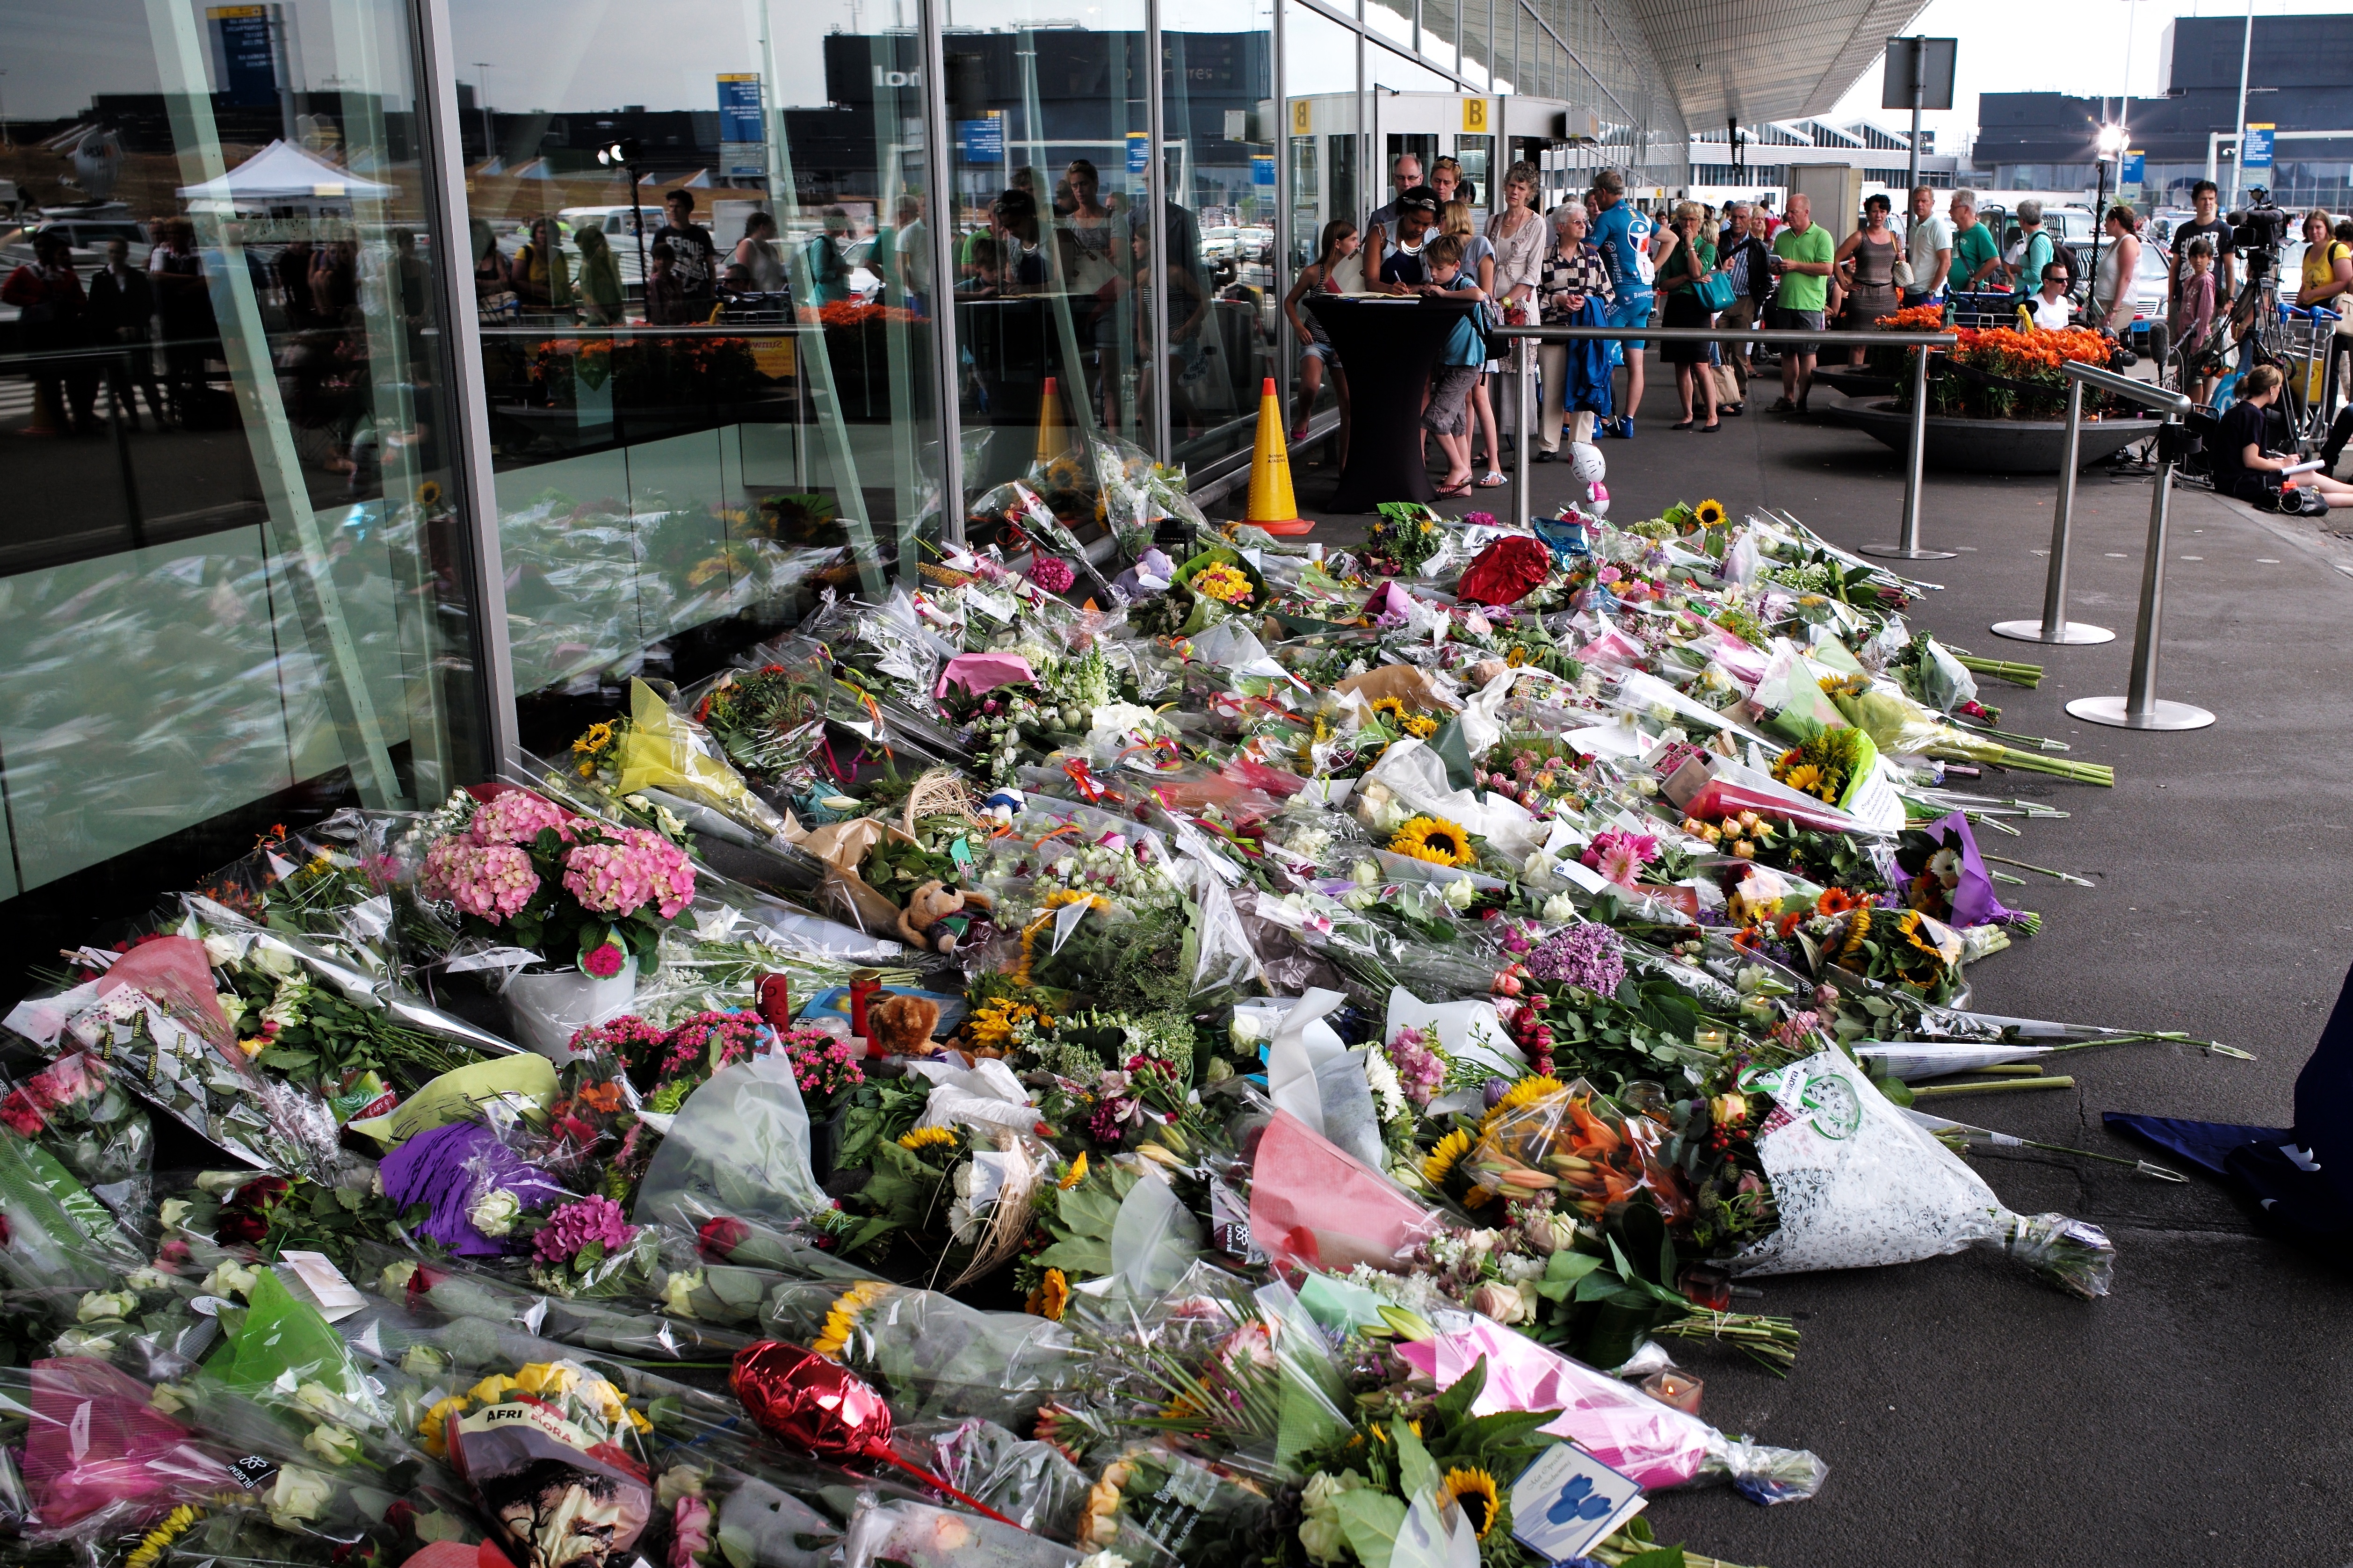
air, flower, city, crowd, airport, plane, reflection, tower, flight, market, marketplace, crash, public space, flowers, memorial, holland, amsterdam, netherlands, m, terminal, waste, disaster, control, 28, f2, airlines, news, leica, floristry, 240, summicron, respect, flughafen, condolences, malaysian, schiphol, let, makeshift, victims, reportage, letiste, novinky, mh17, luchthafen, aerolinky, retail, human settlement